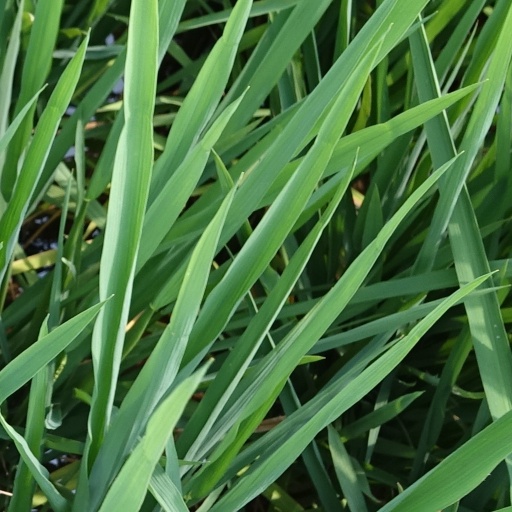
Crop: rice